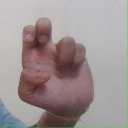
अक्षर: अ